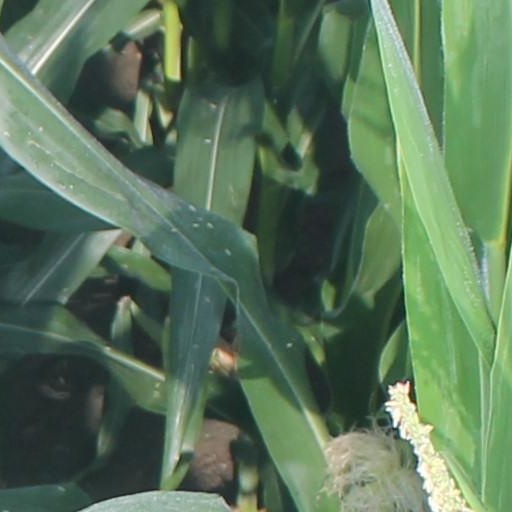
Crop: maize; corn